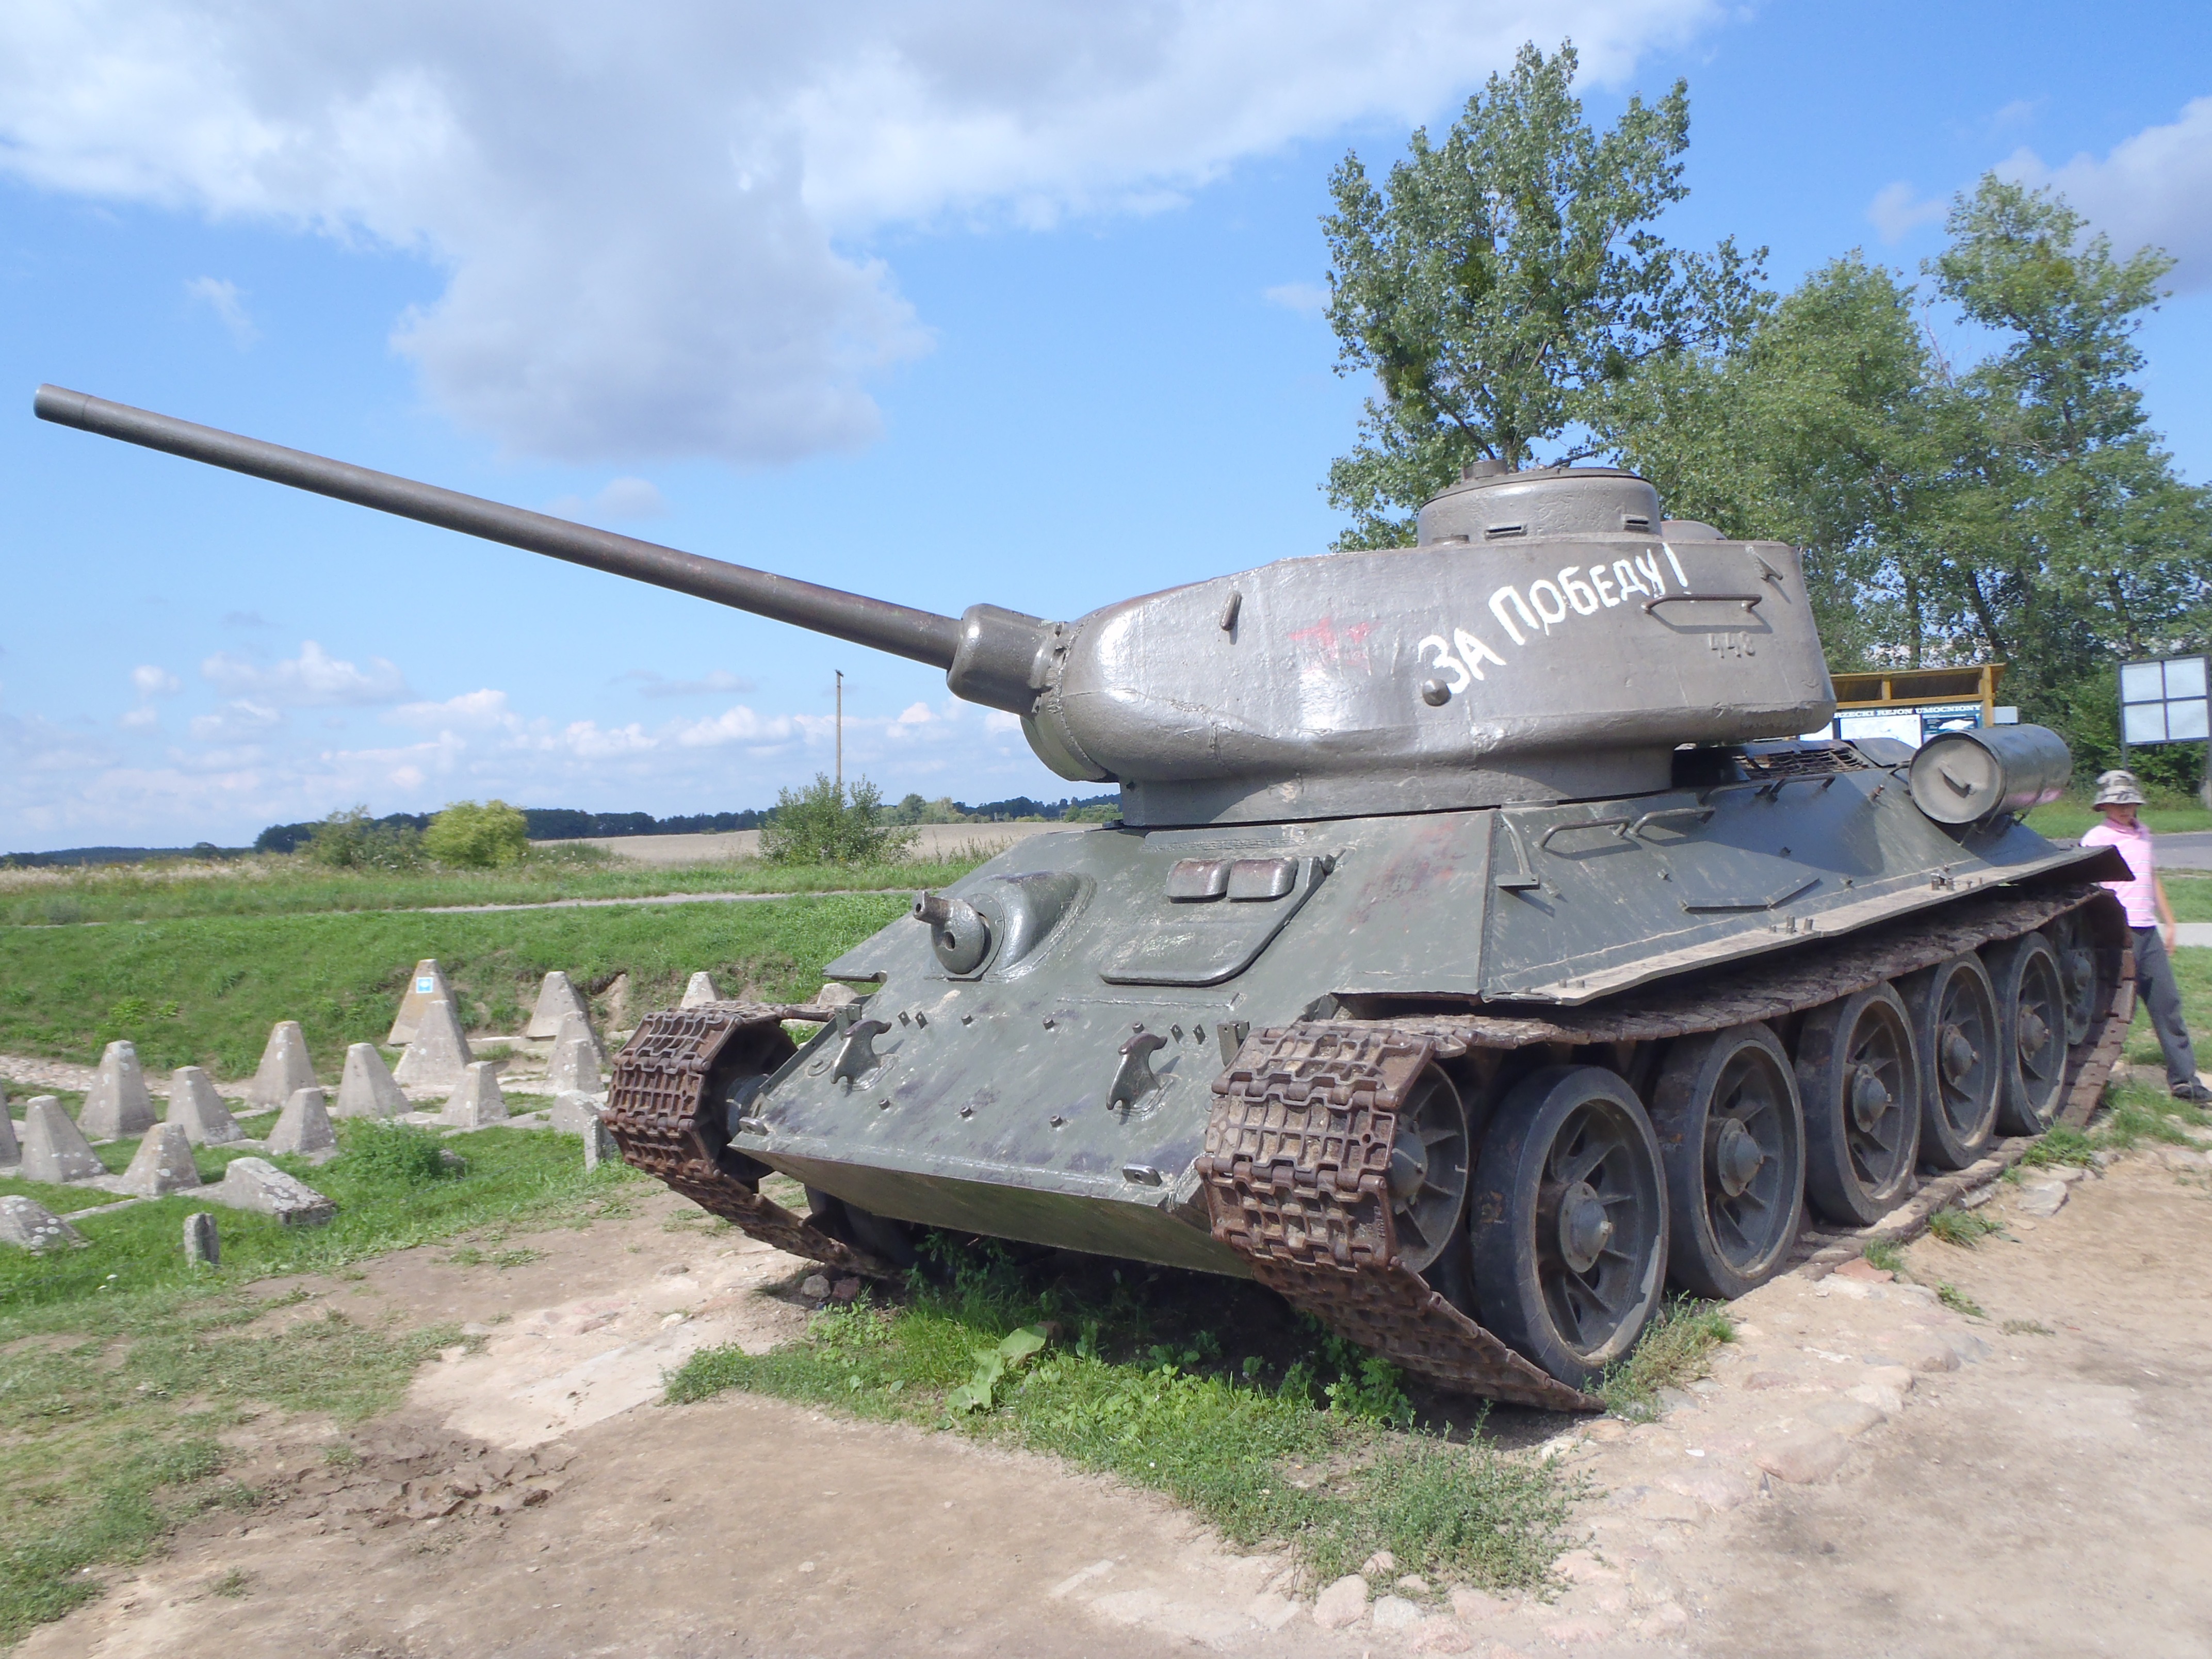
military, army, vehicle, weapon, war, tank, the war, land vehicle, armament, armored car, the army, main battle tank, military vehicle, combat vehicle, self propelled artillery, gun turret, churchill tank